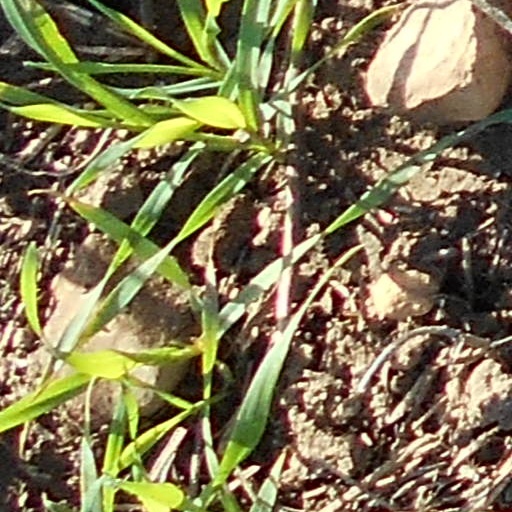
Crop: wheat